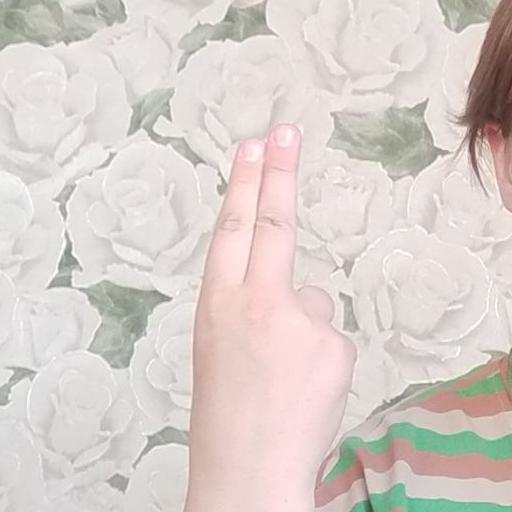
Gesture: two_up_inverted